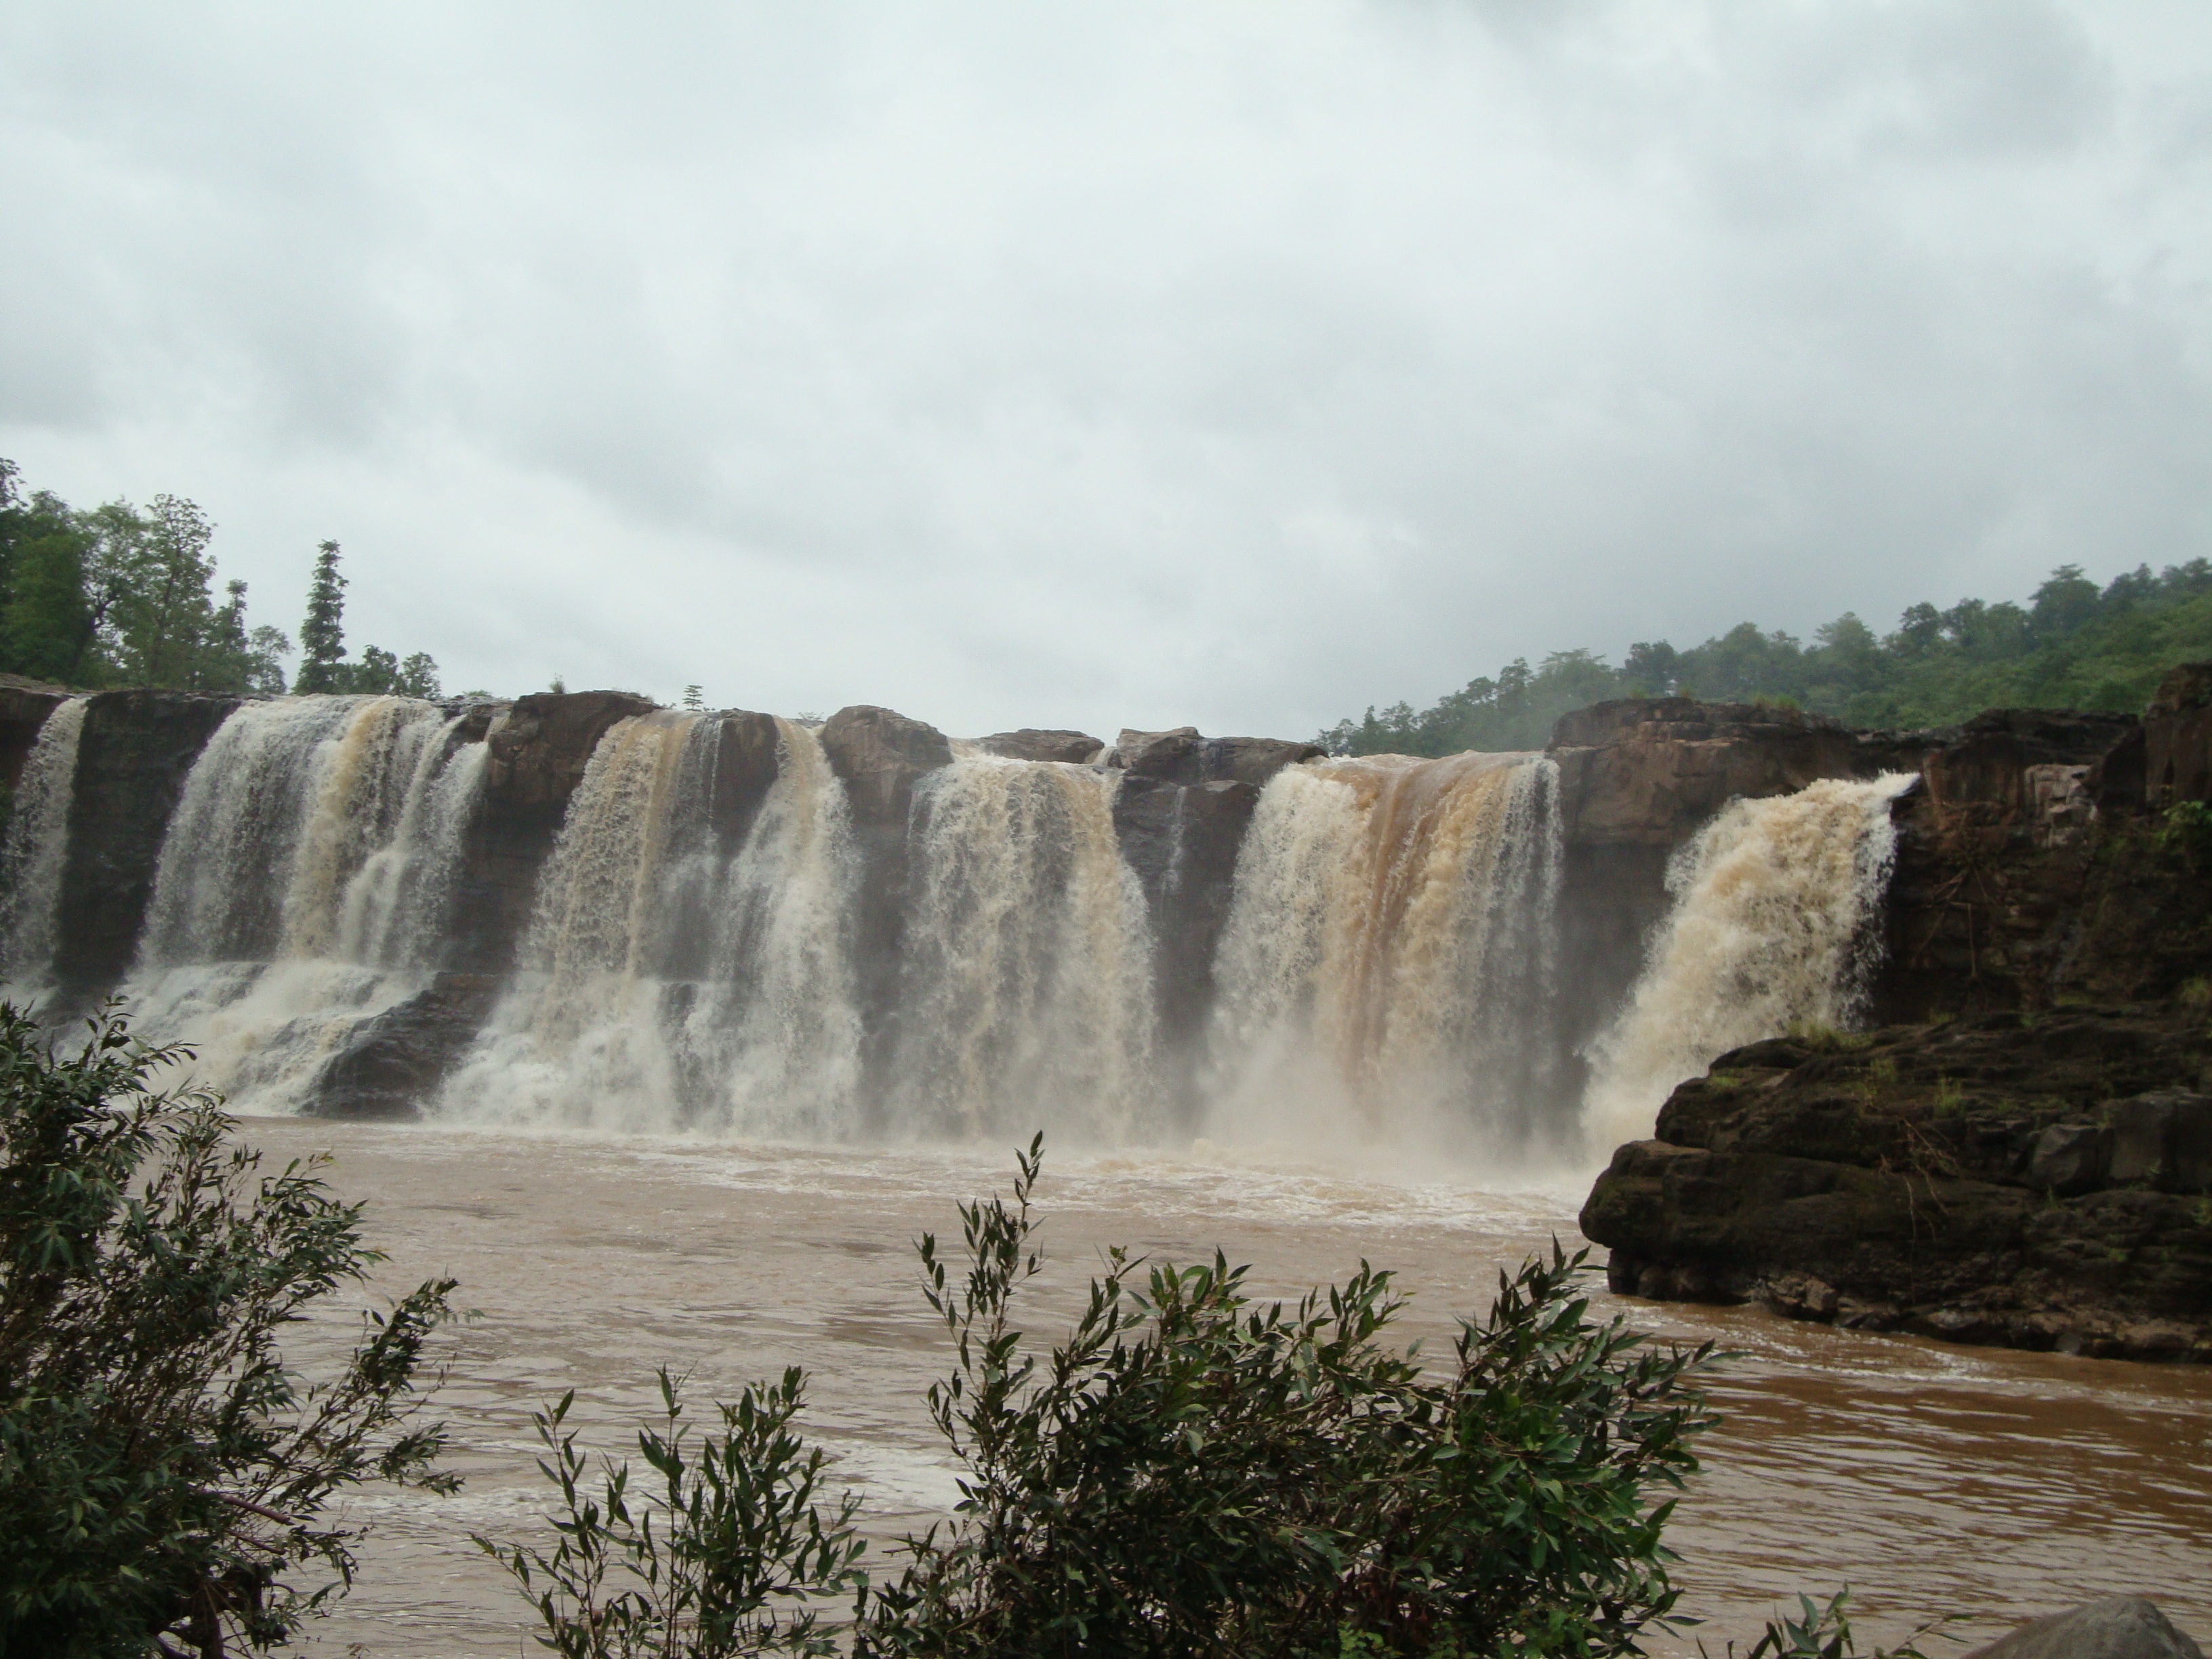
water, waterfall, river, cliff, reservoir, terrain, body of water, water feature